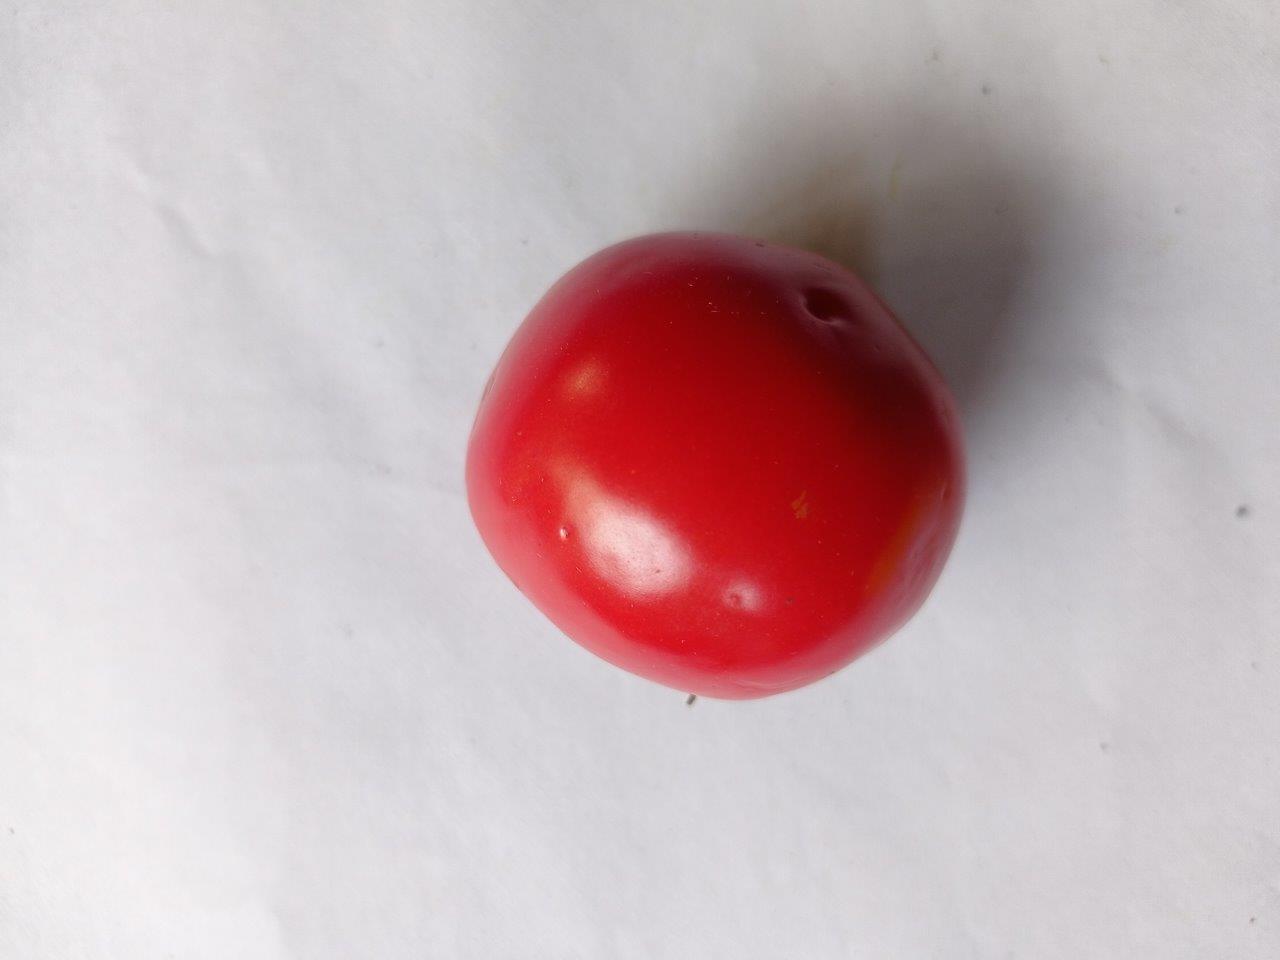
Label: Fresh